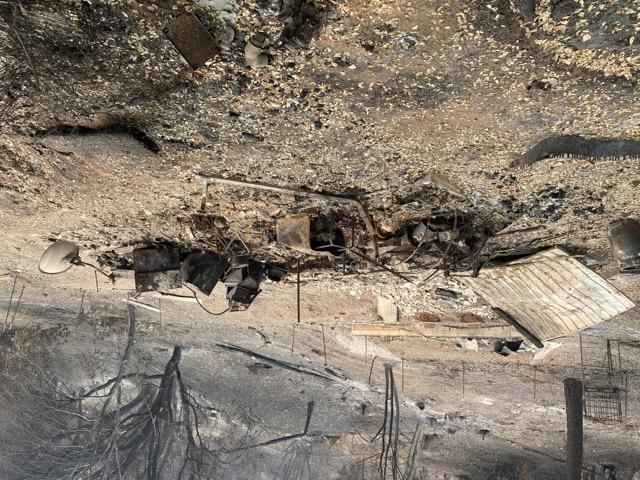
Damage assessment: destroyed